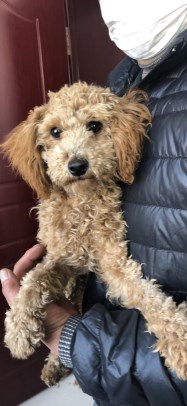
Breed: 7449-n000128-teddy